Baba Faqir Chand

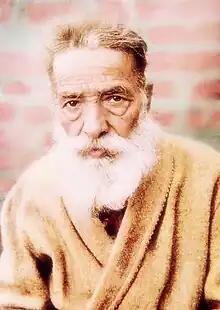

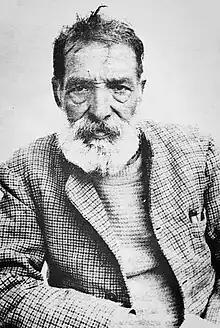
Faqir Chand

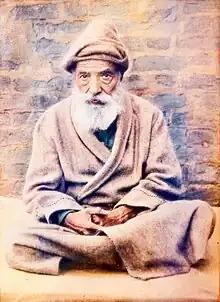

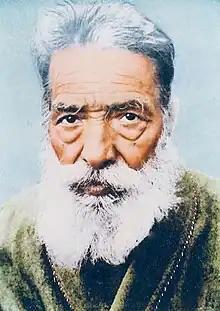

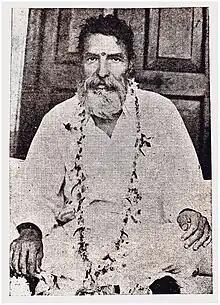

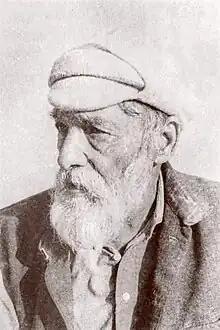

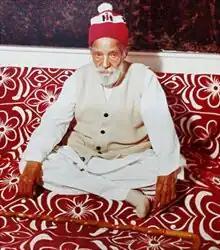

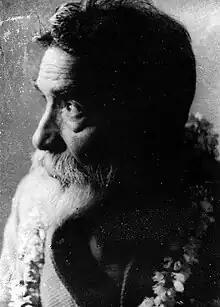

Baba Faqir Chand, (18 November 1886 – 11 September 1981) was an Indian master of Surat Shabd Yoga, or consciously controlled near death experience. He was one of the first saints or gurus of Sant Mat tradition to openly speak and write against the deceptive and harmful practices of modern guruism and religious intolerance. As a highly pragmatic individual, Faqir also strove to explain the various practices and principles of Sant Mat based on his own experiences and in the context of modern science and psychology. He was also the first Sant Mat guru to talk about the phenomena consisting of a believer experiencing a subjective projection of a sacred or holy form of a guru or idol without the conscious knowledge of the person at the center of the experience, i.e., the guru. This was termed the 'Chandian Effect', and described by researcher David C. Lane. Faqir Chand claimed that he had no knowledge of his form manifesting before a person and helping them with their worldly or spiritual problems. He fervently expressed that in his experience, the real helper is one's own true self and faith. Mark Juergensmeyer, another researcher on new religious movements (including Radha Soami Mat), intrigued by the uniqueness of Faqir Chand's experiences, also interviewed him. This insightful interview was included in Faqir's autobiography.